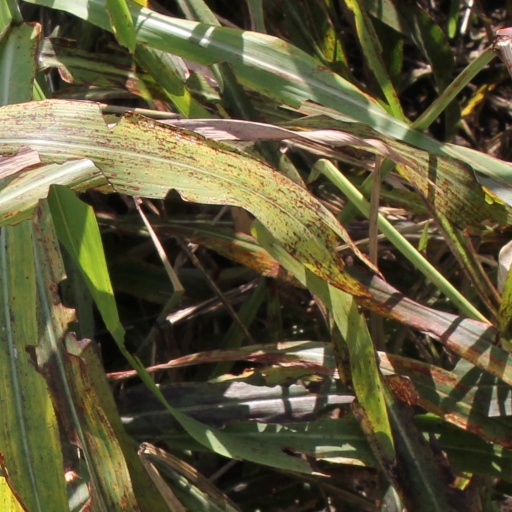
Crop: sorghum